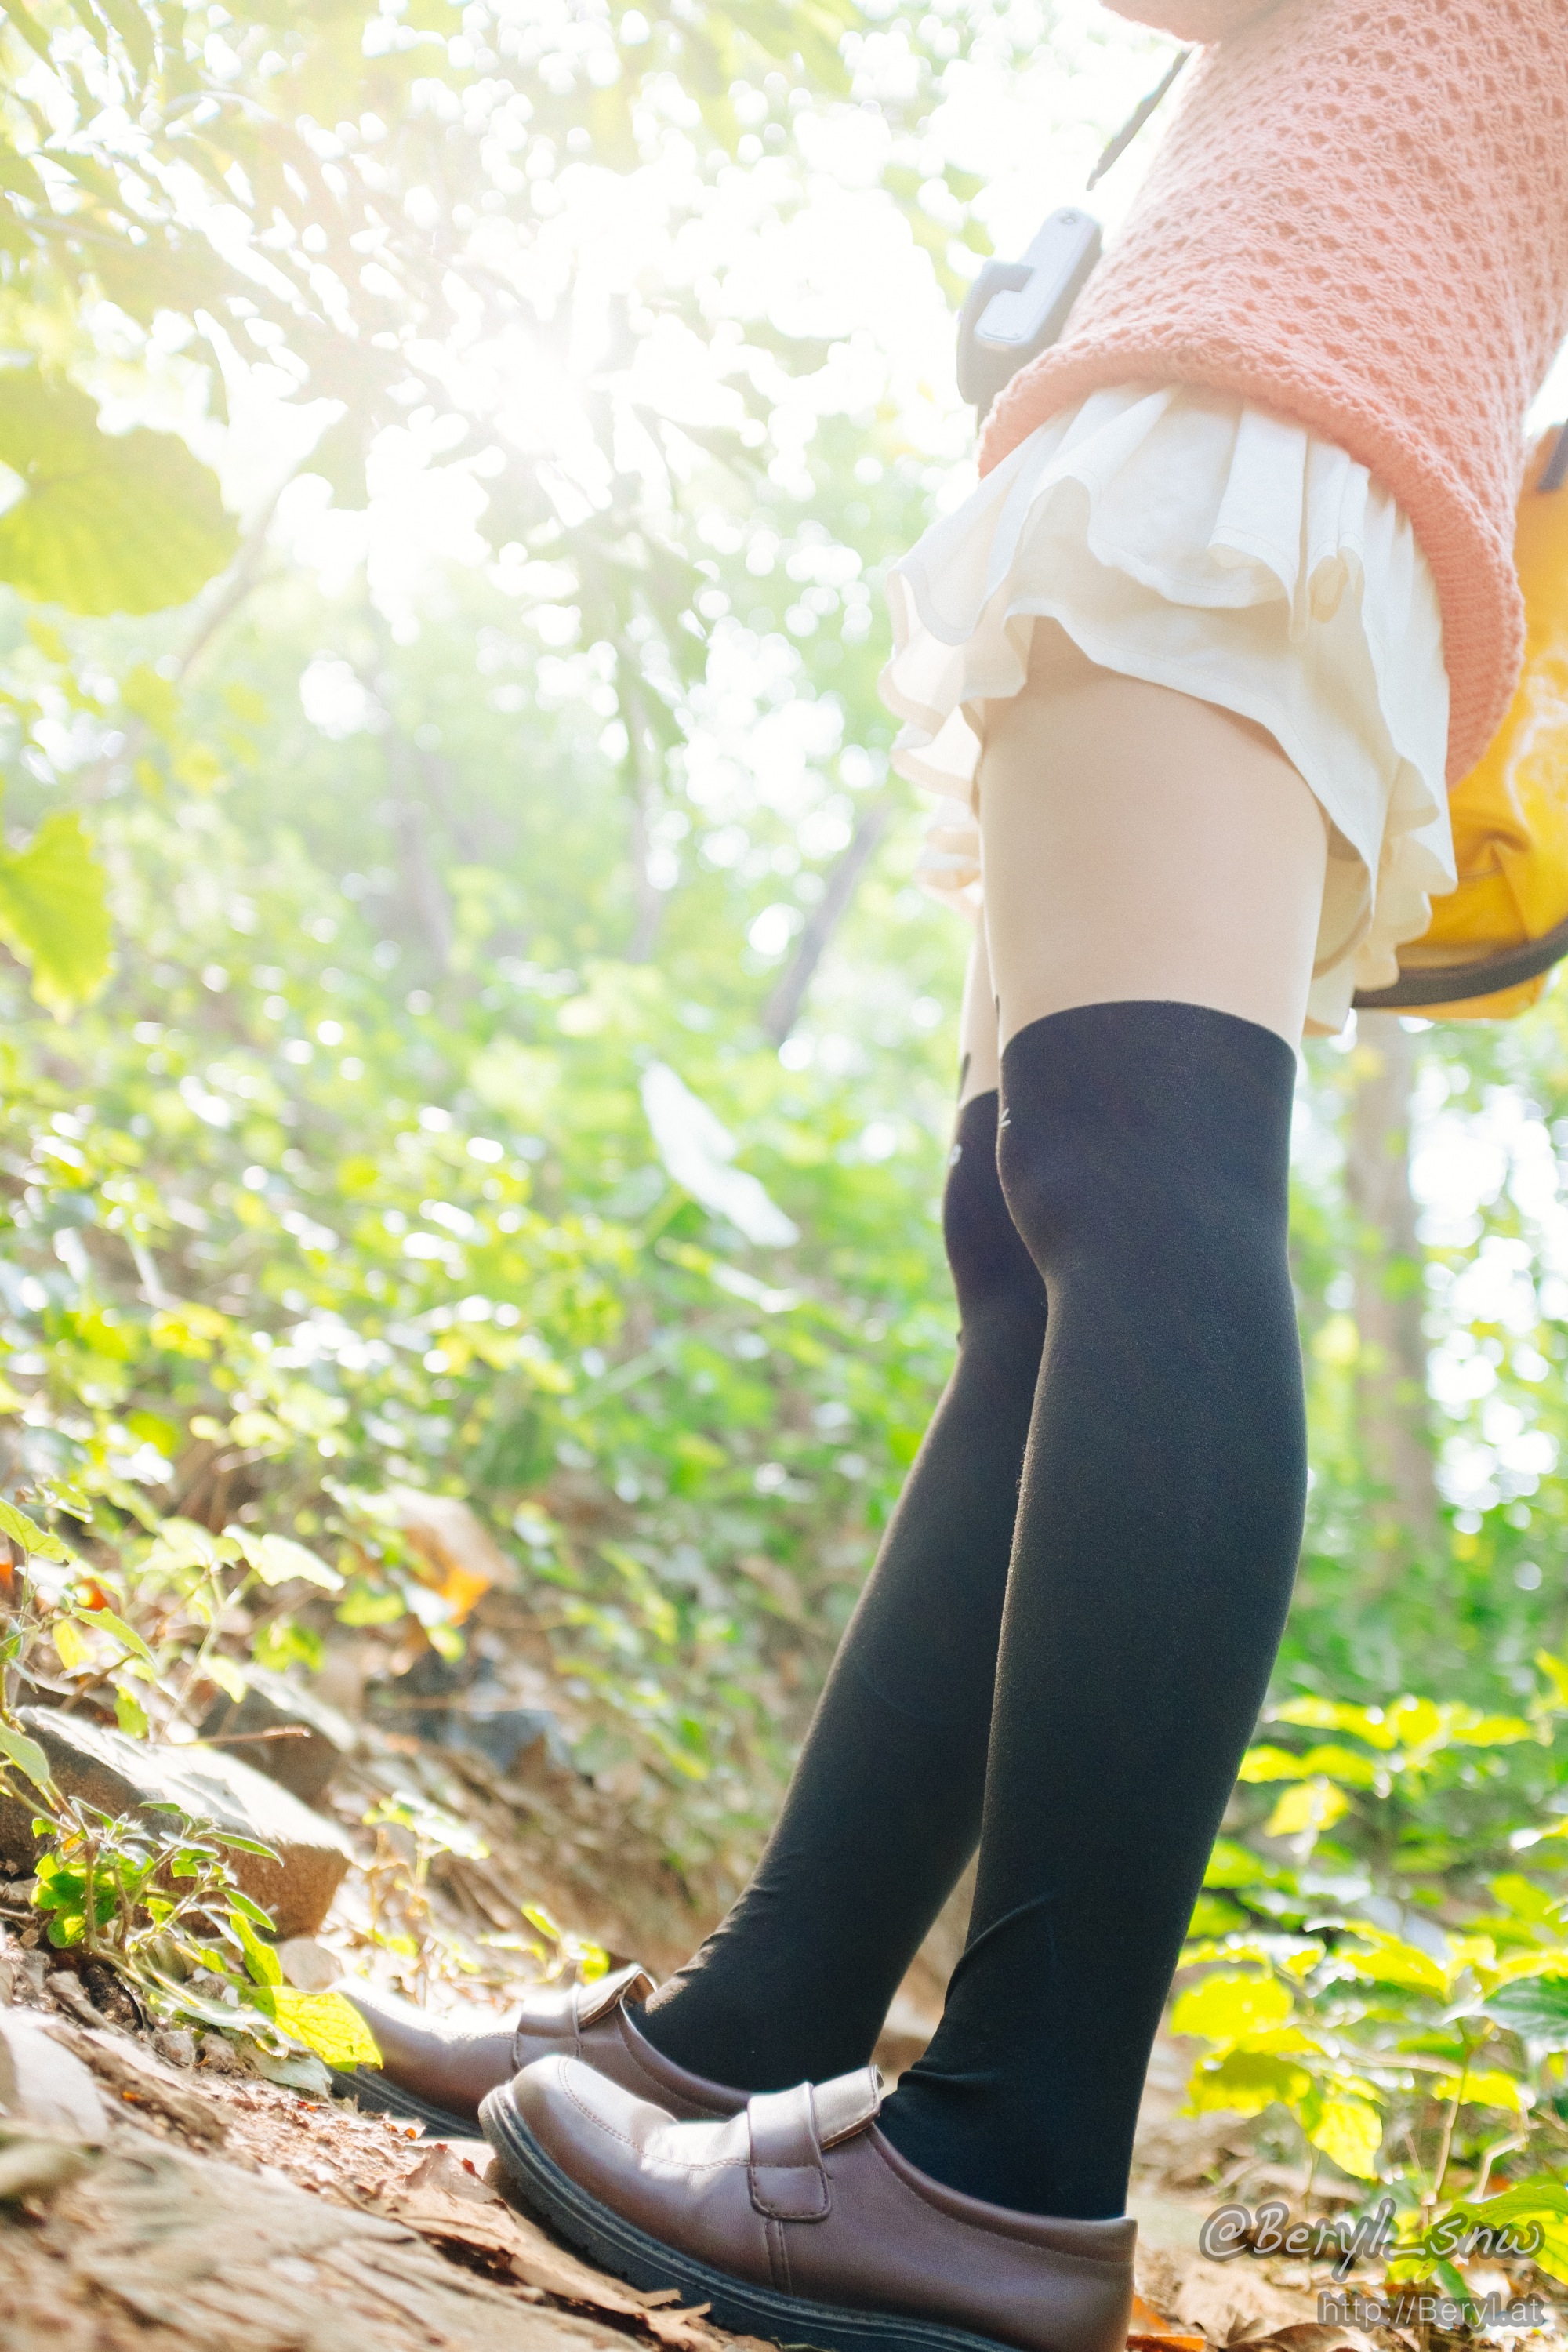
shoe, girl, sunlight, cute, fujifilm, leg, spring, high, autumn, student, fashion, clothing, yellow, human body, sunny, legs, thigh, footwear, mini, socks, pantyhose, knee, kneehigh, highschool, bunny, instax, x100s, 90